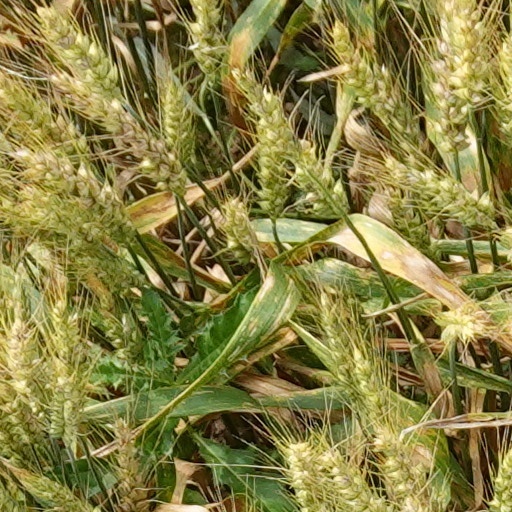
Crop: wheat